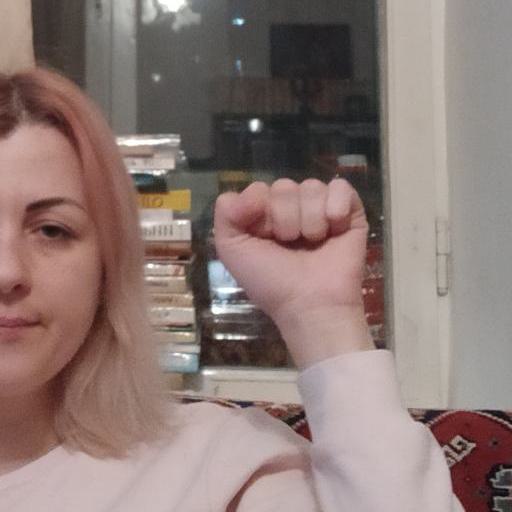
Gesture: fist